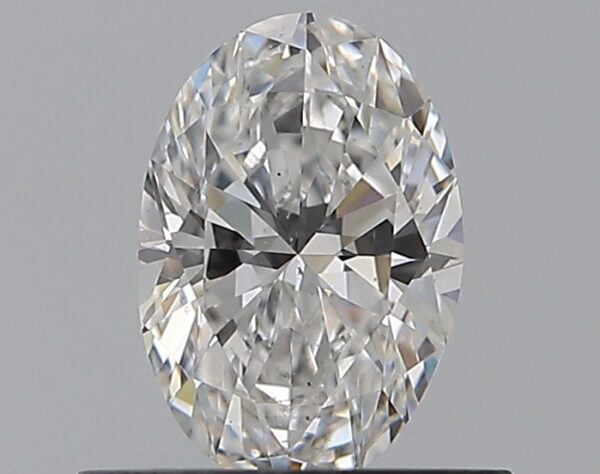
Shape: oval
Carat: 0.52
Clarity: VS2
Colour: E
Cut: EX
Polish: EX
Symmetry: VG
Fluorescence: N
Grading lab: GIA
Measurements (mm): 6.51 x 4.44 x 2.83